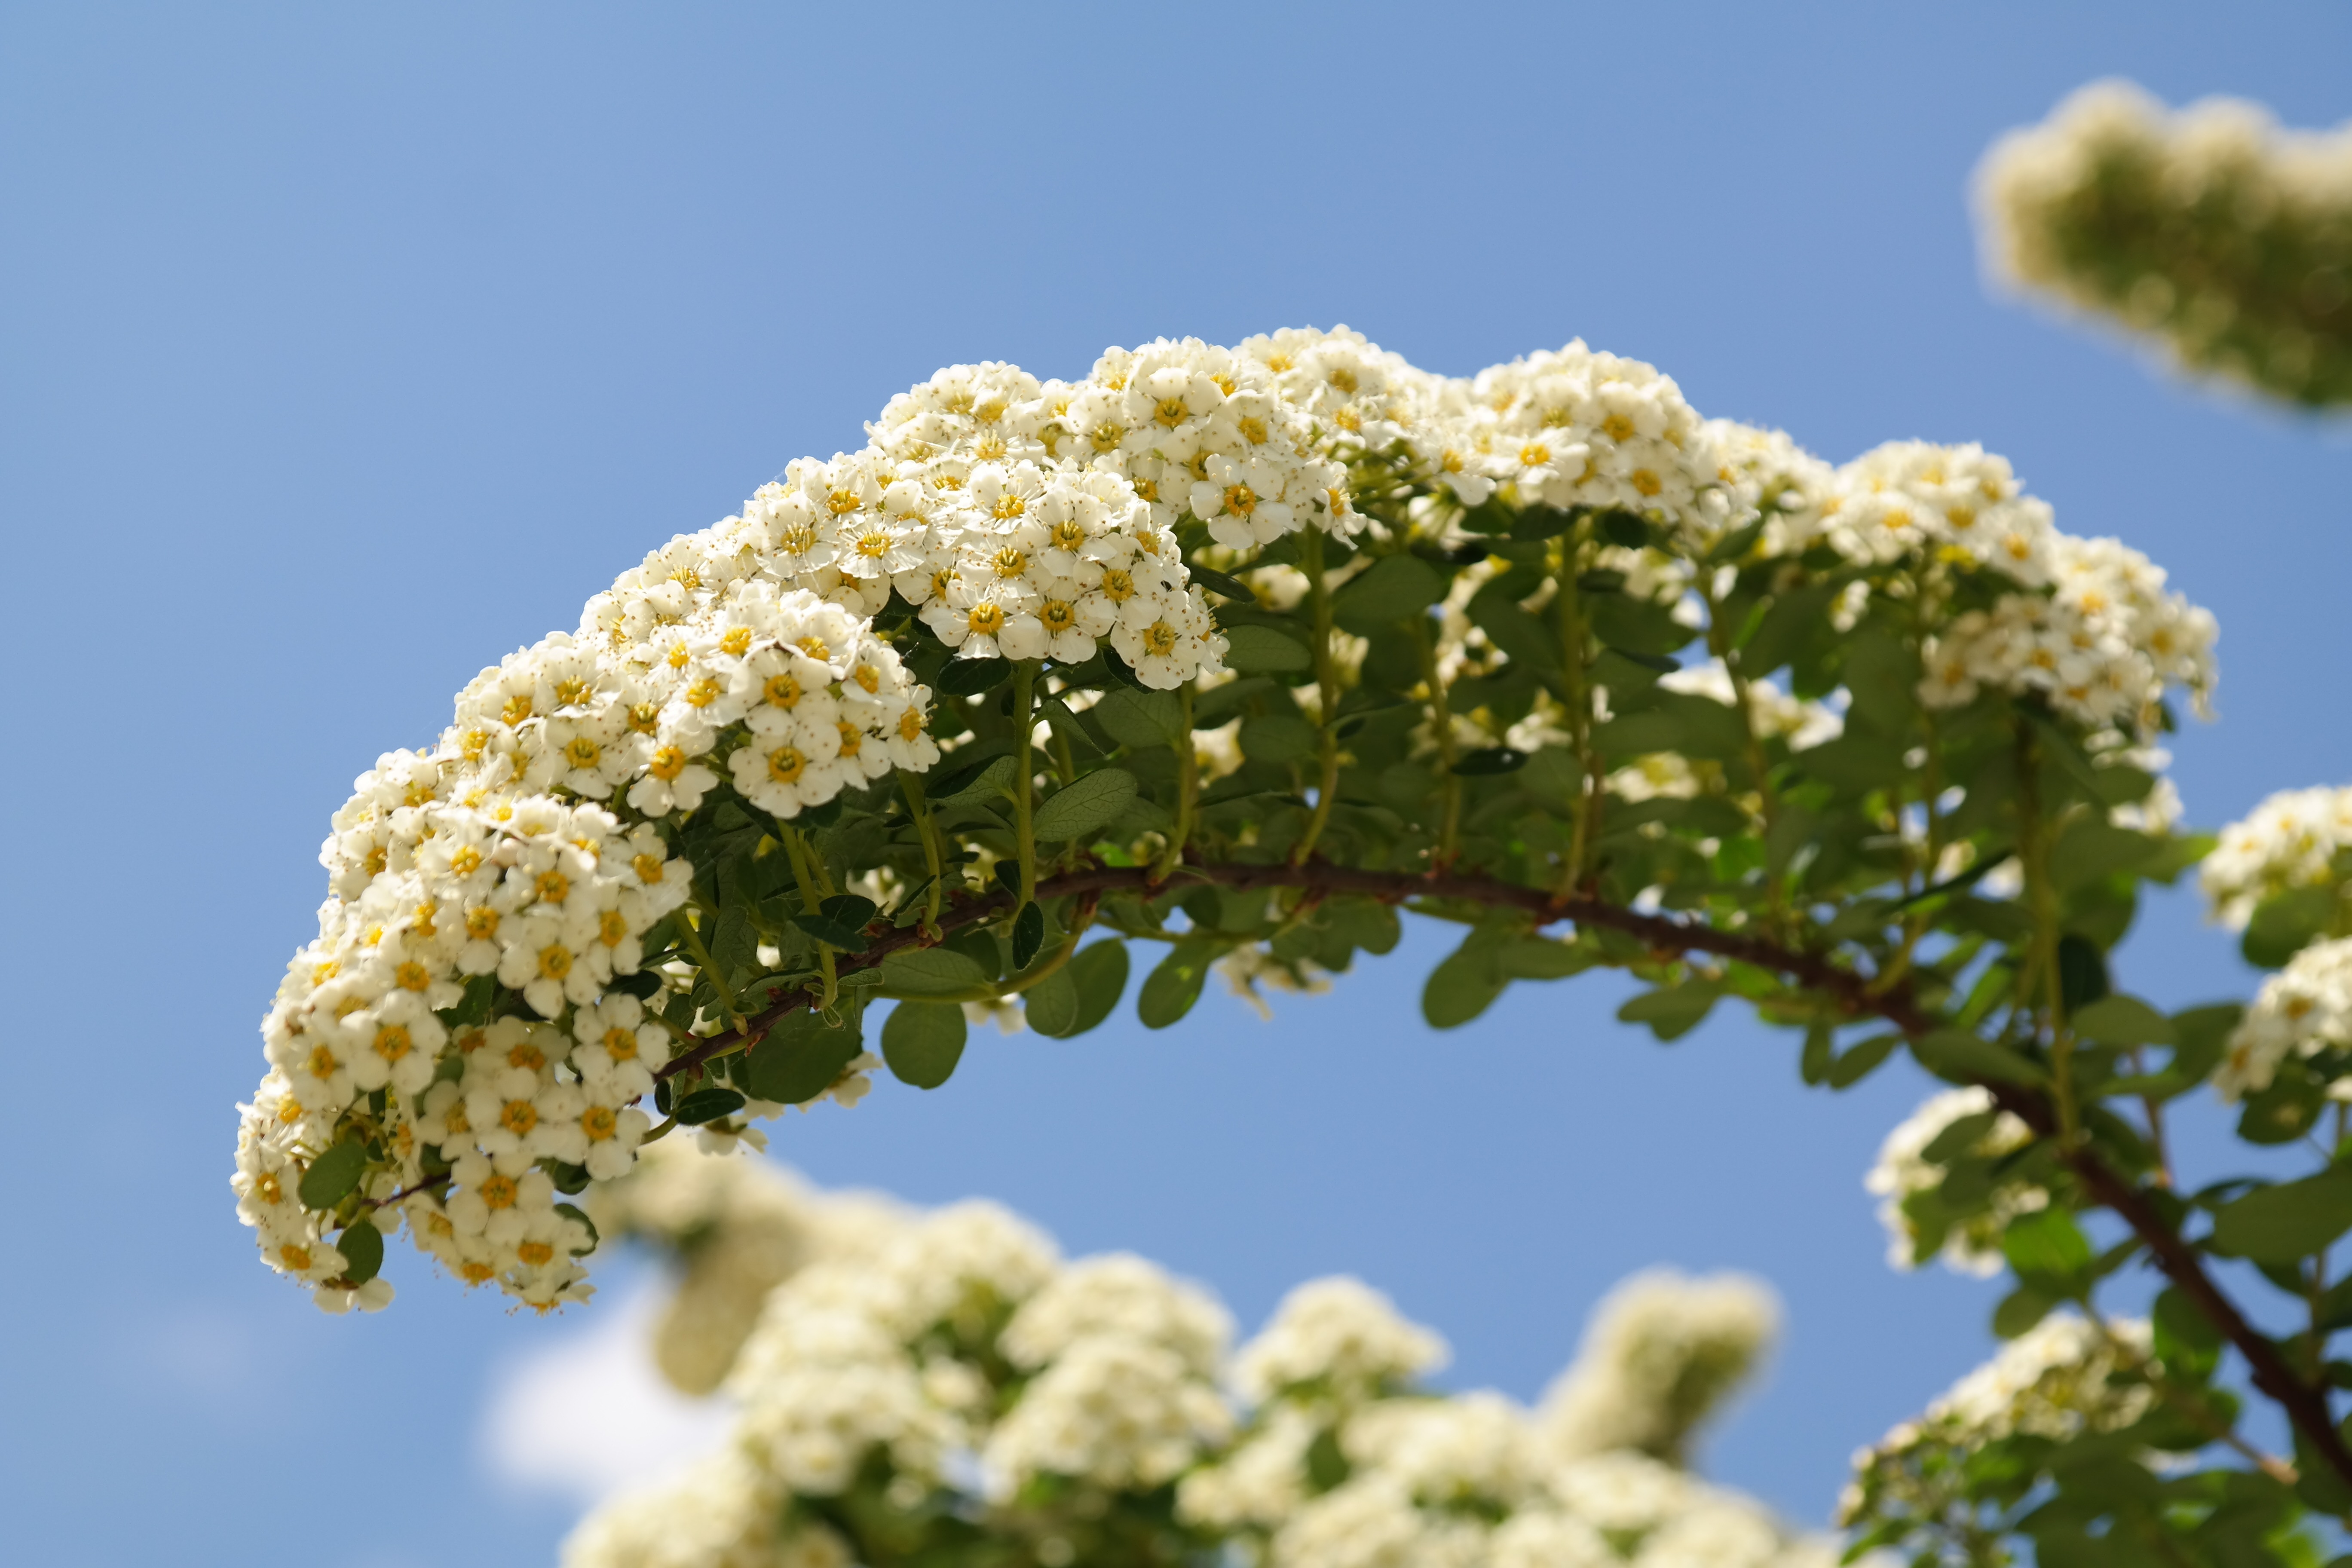
tree, nature, branch, blossom, plant, sky, white, sunlight, leaf, flower, bush, green, produce, hall, agriculture, flora, flowers, shrub, engine, ornamental shrub, spiraea, macro photography, rose greenhouse, flowering plant, snow white, flowering trees, on the vine, spiere, bride spiere, spierstrauch, spiraea arguta, screen panicles, snow spiere, corymb, deck shrub, flowering hedges, shrub spiere, woody plant, land plant